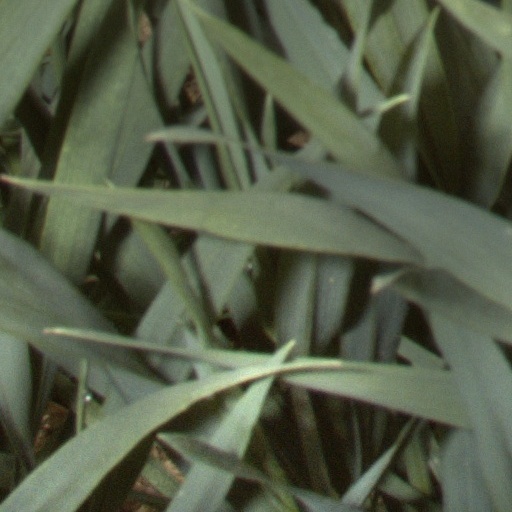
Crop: wheat